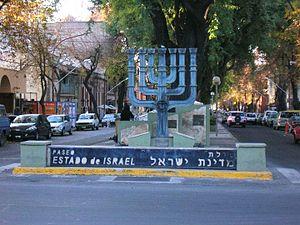
L’histoire des Juifs en Argentine remonte au début du XVIᵉ siècle, lorsqu’à la suite de l’expulsion des juifs d’Espagne, des Séfarades, fuyant la persécution, immigrèrent aux côtés des explorateurs et des colons espagnols pour s'installer dans ce qui est aujourd’hui l’Argentine. Cependant, les lois anti-juives d’Espagne étant en vigueur également dans l’Empire colonial espagnol, ce qui signifie que les juifs n’étaient pas autorisés à y résider légalement, il est possible qu’il se soit agi de marranes, c’est-à-dire de descendants de juifs séfarades qui, quoique convertis au christianisme, étaient restés secrètement fidèles au judaïsme et pratiquaient la religion clandestinement ; la plupart des commerçants portugais de la vice-royauté du Río de la Plata auraient ainsi été juifs. D’autre part, il y avait, surtout après 1810, des juifs parmi la population étrangère de Buenos Aires, par exemple parmi les commerçants anglais et français. Après l’indépendance, il y eut une petite vague d’immigration de juifs venus d’Allemagne. Toutefois, vers 1880, la communauté juive d’Argentine ne devait pas dépasser la centaine de personnes et résidait essentiellement à Buenos Aires.